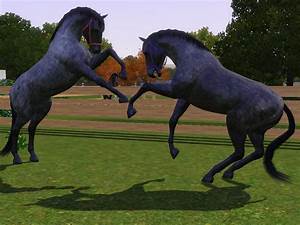
Label: cavallo